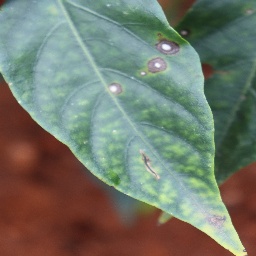
Label: cercospora